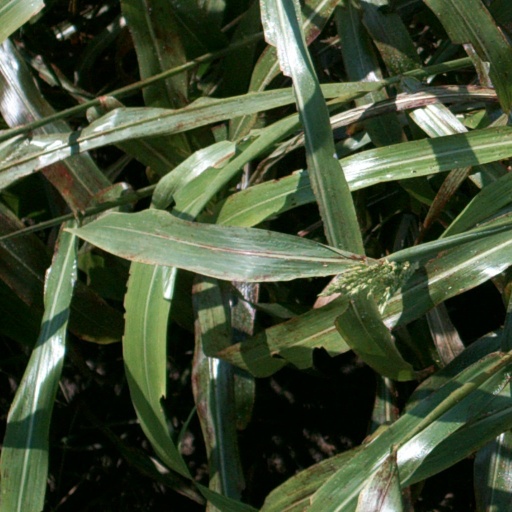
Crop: sorghum